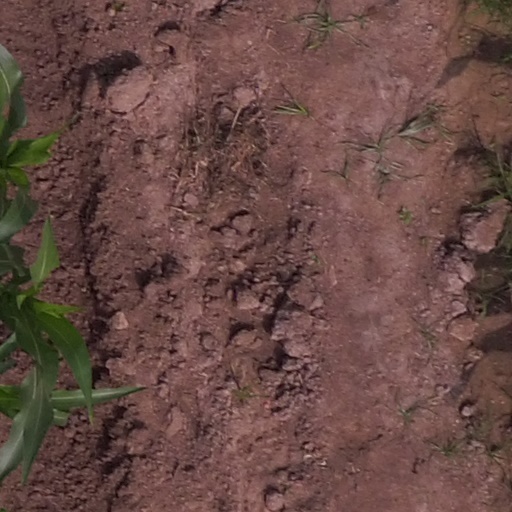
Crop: maize; corn